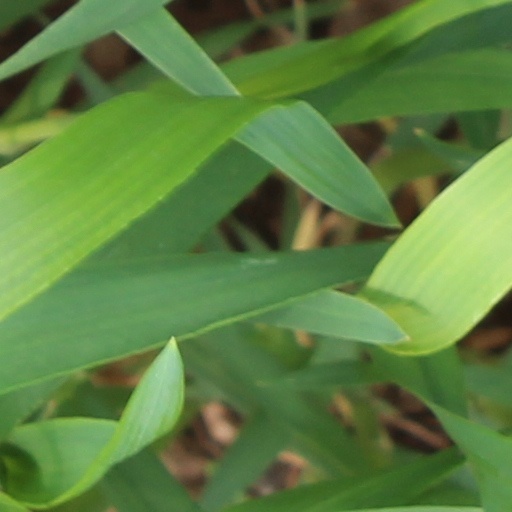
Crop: wheat